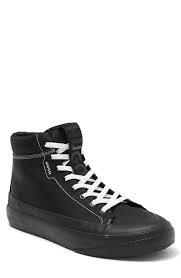
Label: Sneaker